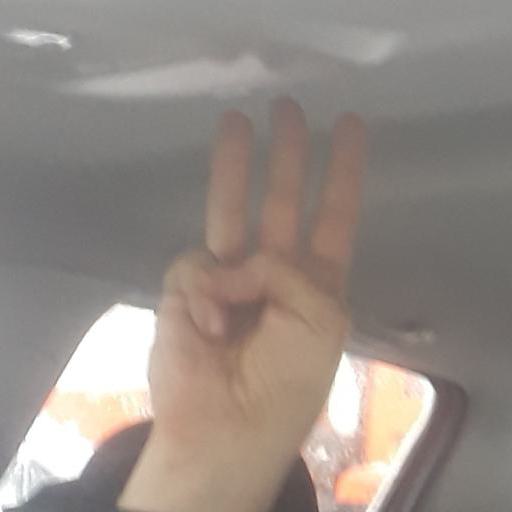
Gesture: three